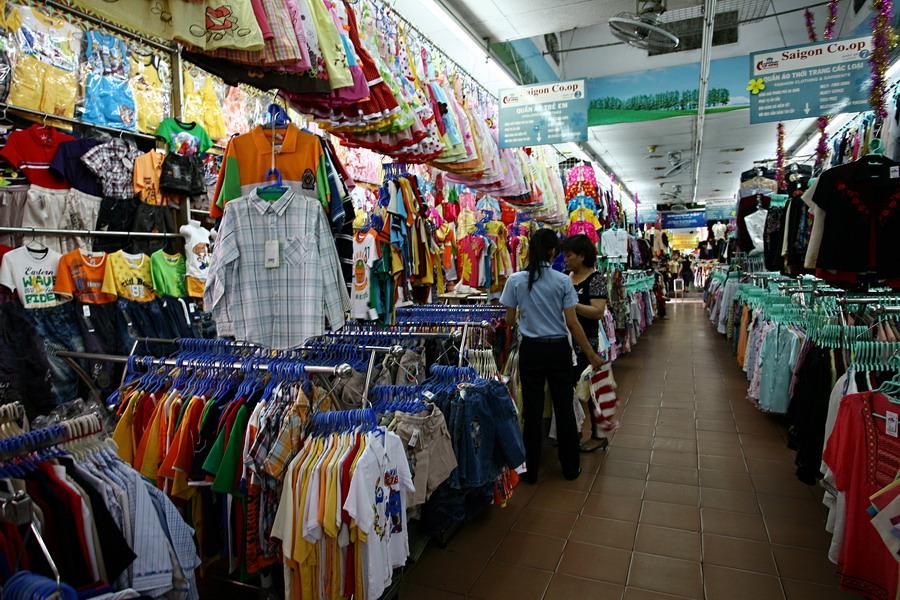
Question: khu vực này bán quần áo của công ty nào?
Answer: công ty saigon co. op